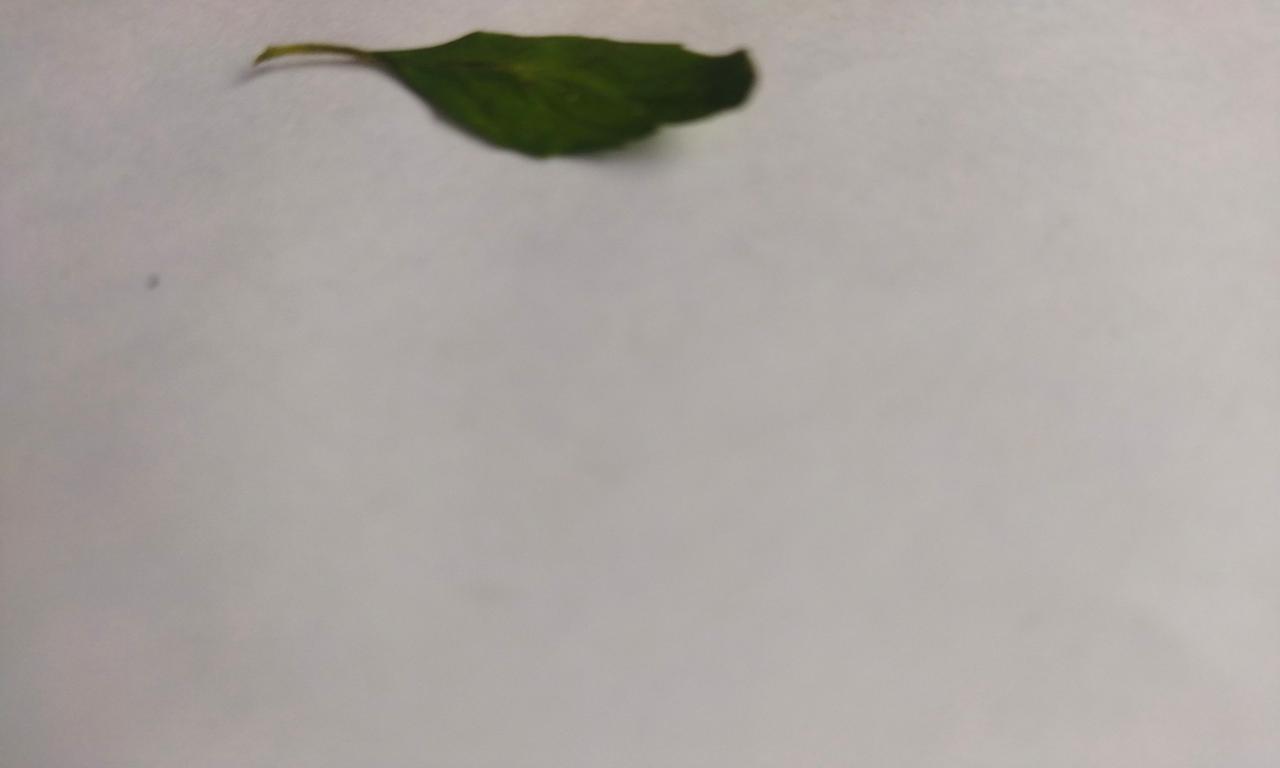
Label: Fresh